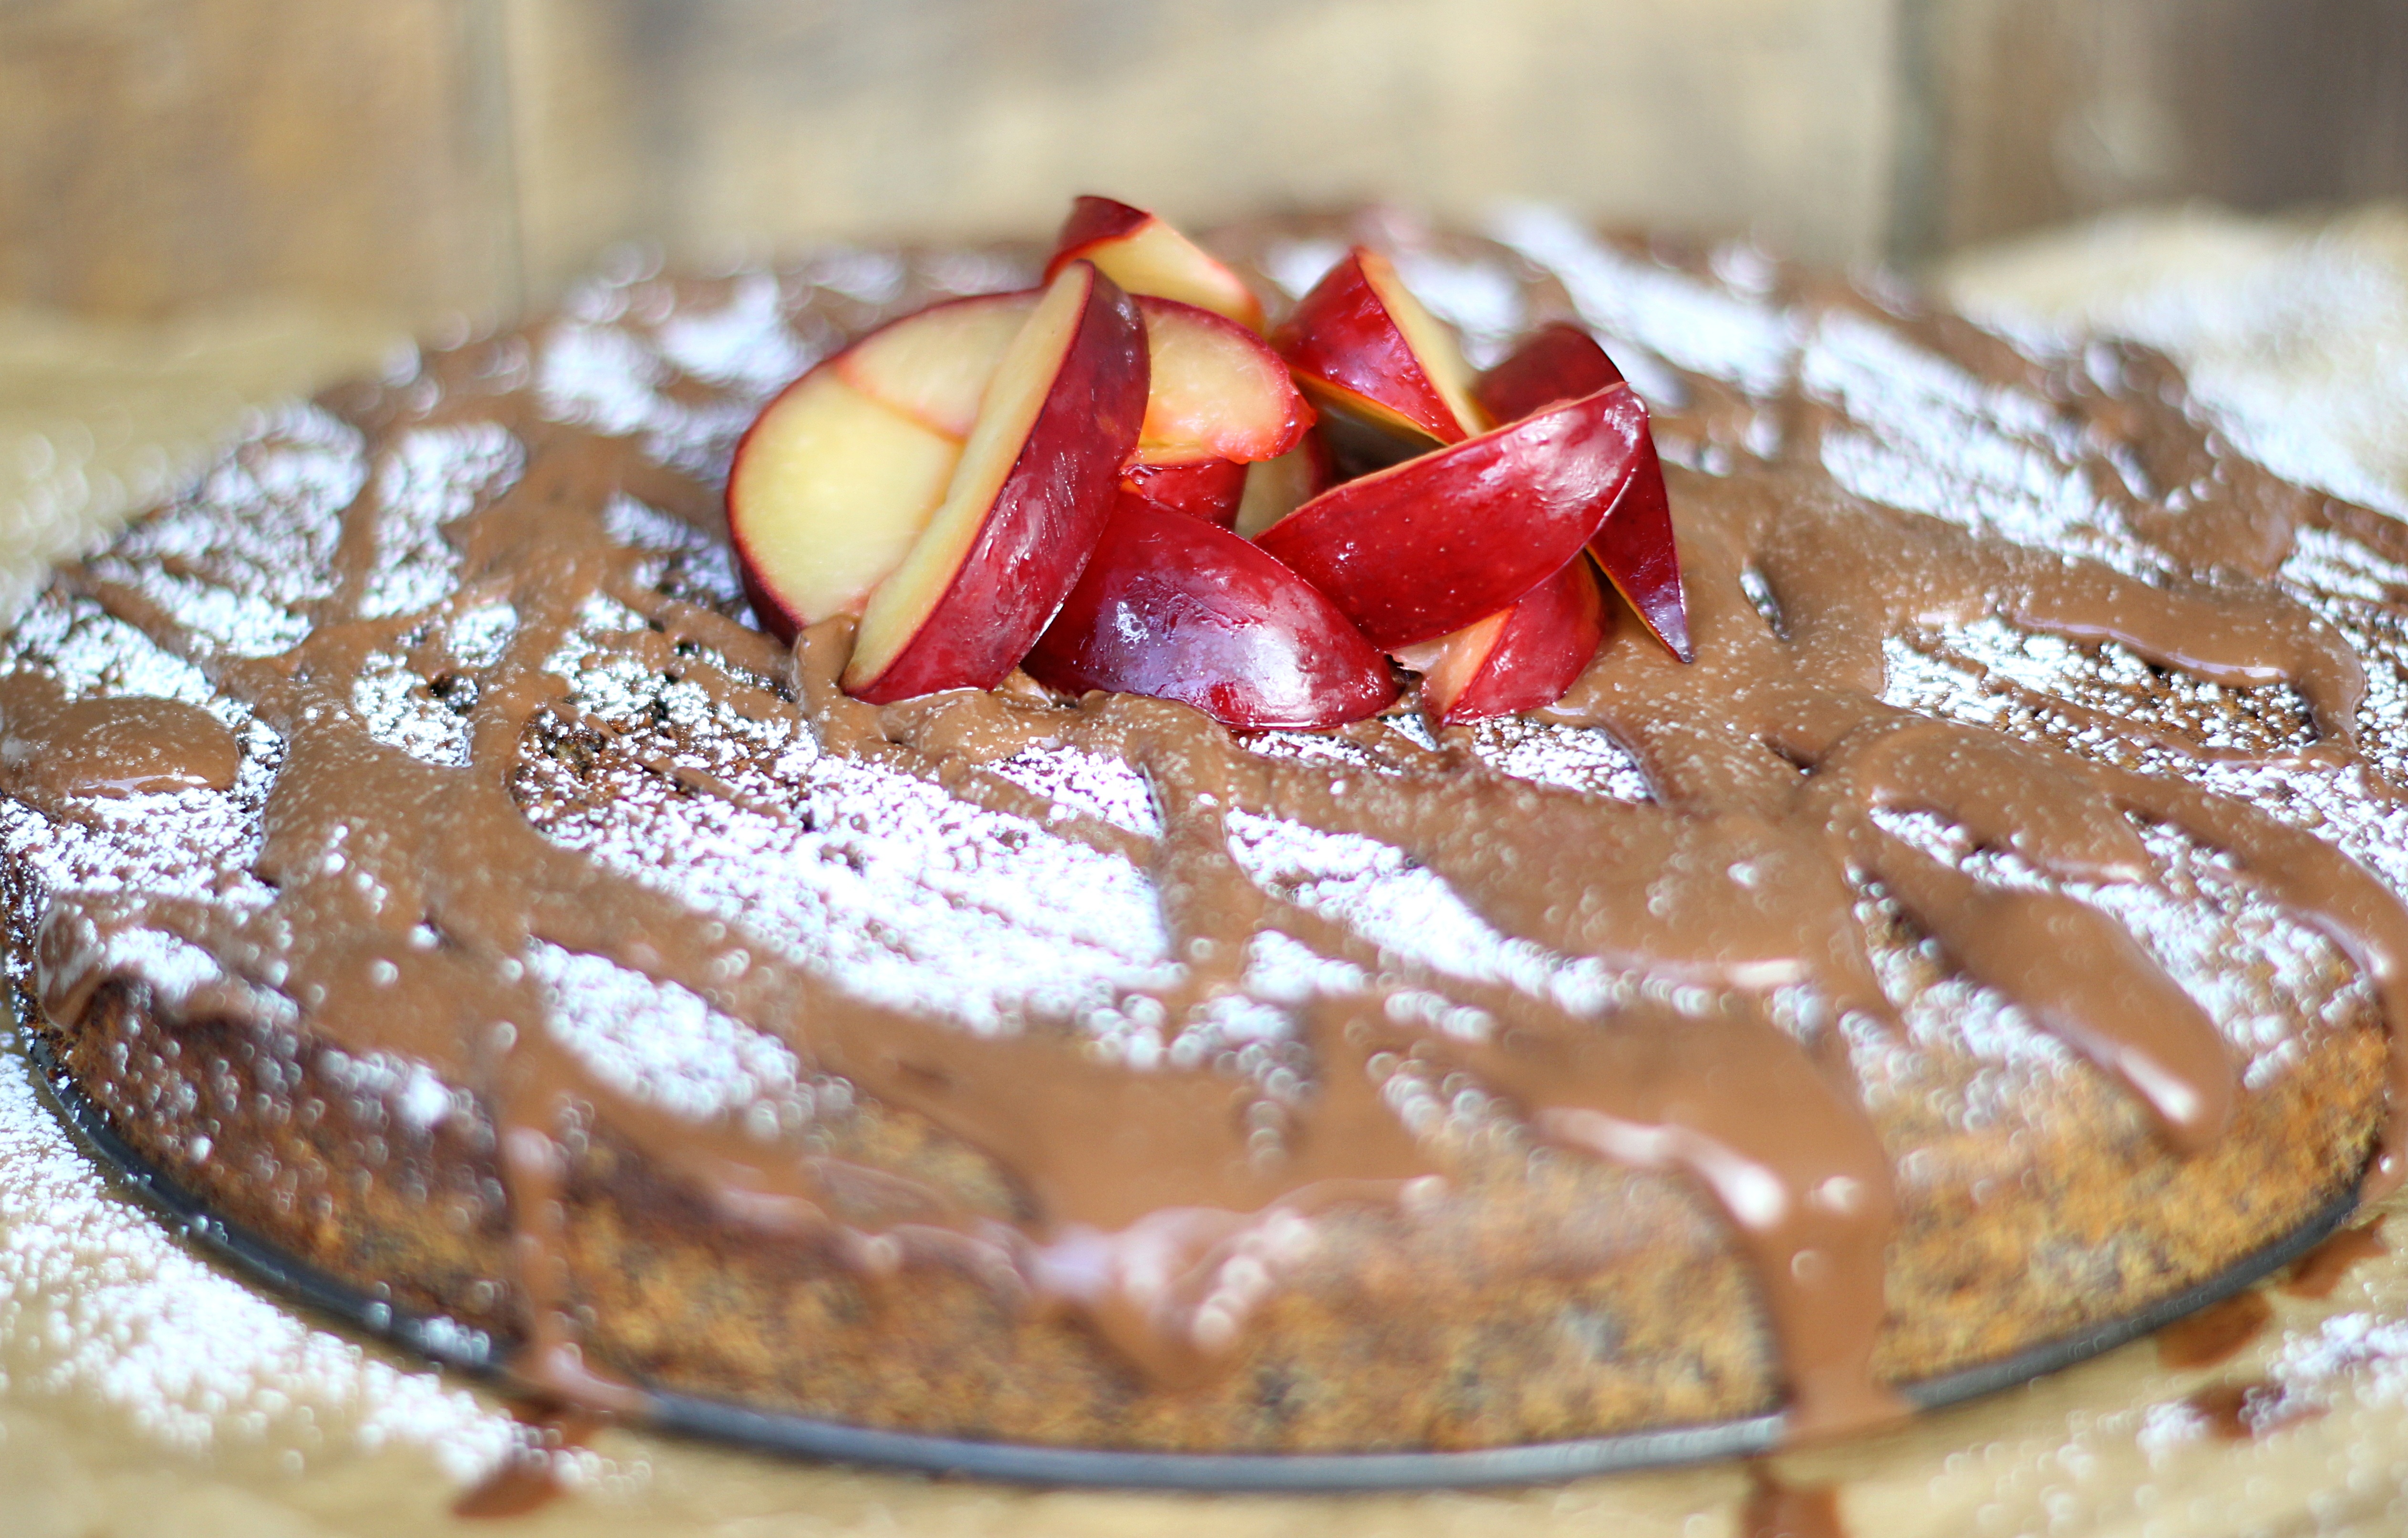
sweet, dish, meal, food, produce, breakfast, chocolate, baking, dessert, eat, cuisine, delicious, cake, plum, chocolate cake, calories, sweet dish, poppyseed cake, sugar, candy, poppy, baked goods, torte